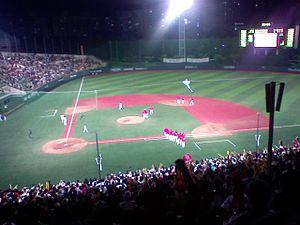
Le Mokdong Baseball Stadium est un stade de baseball situé à Séoul en Corée du Sud.